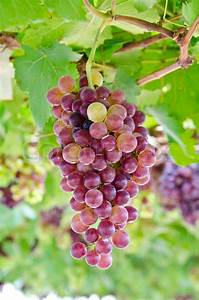
Label: Grapes